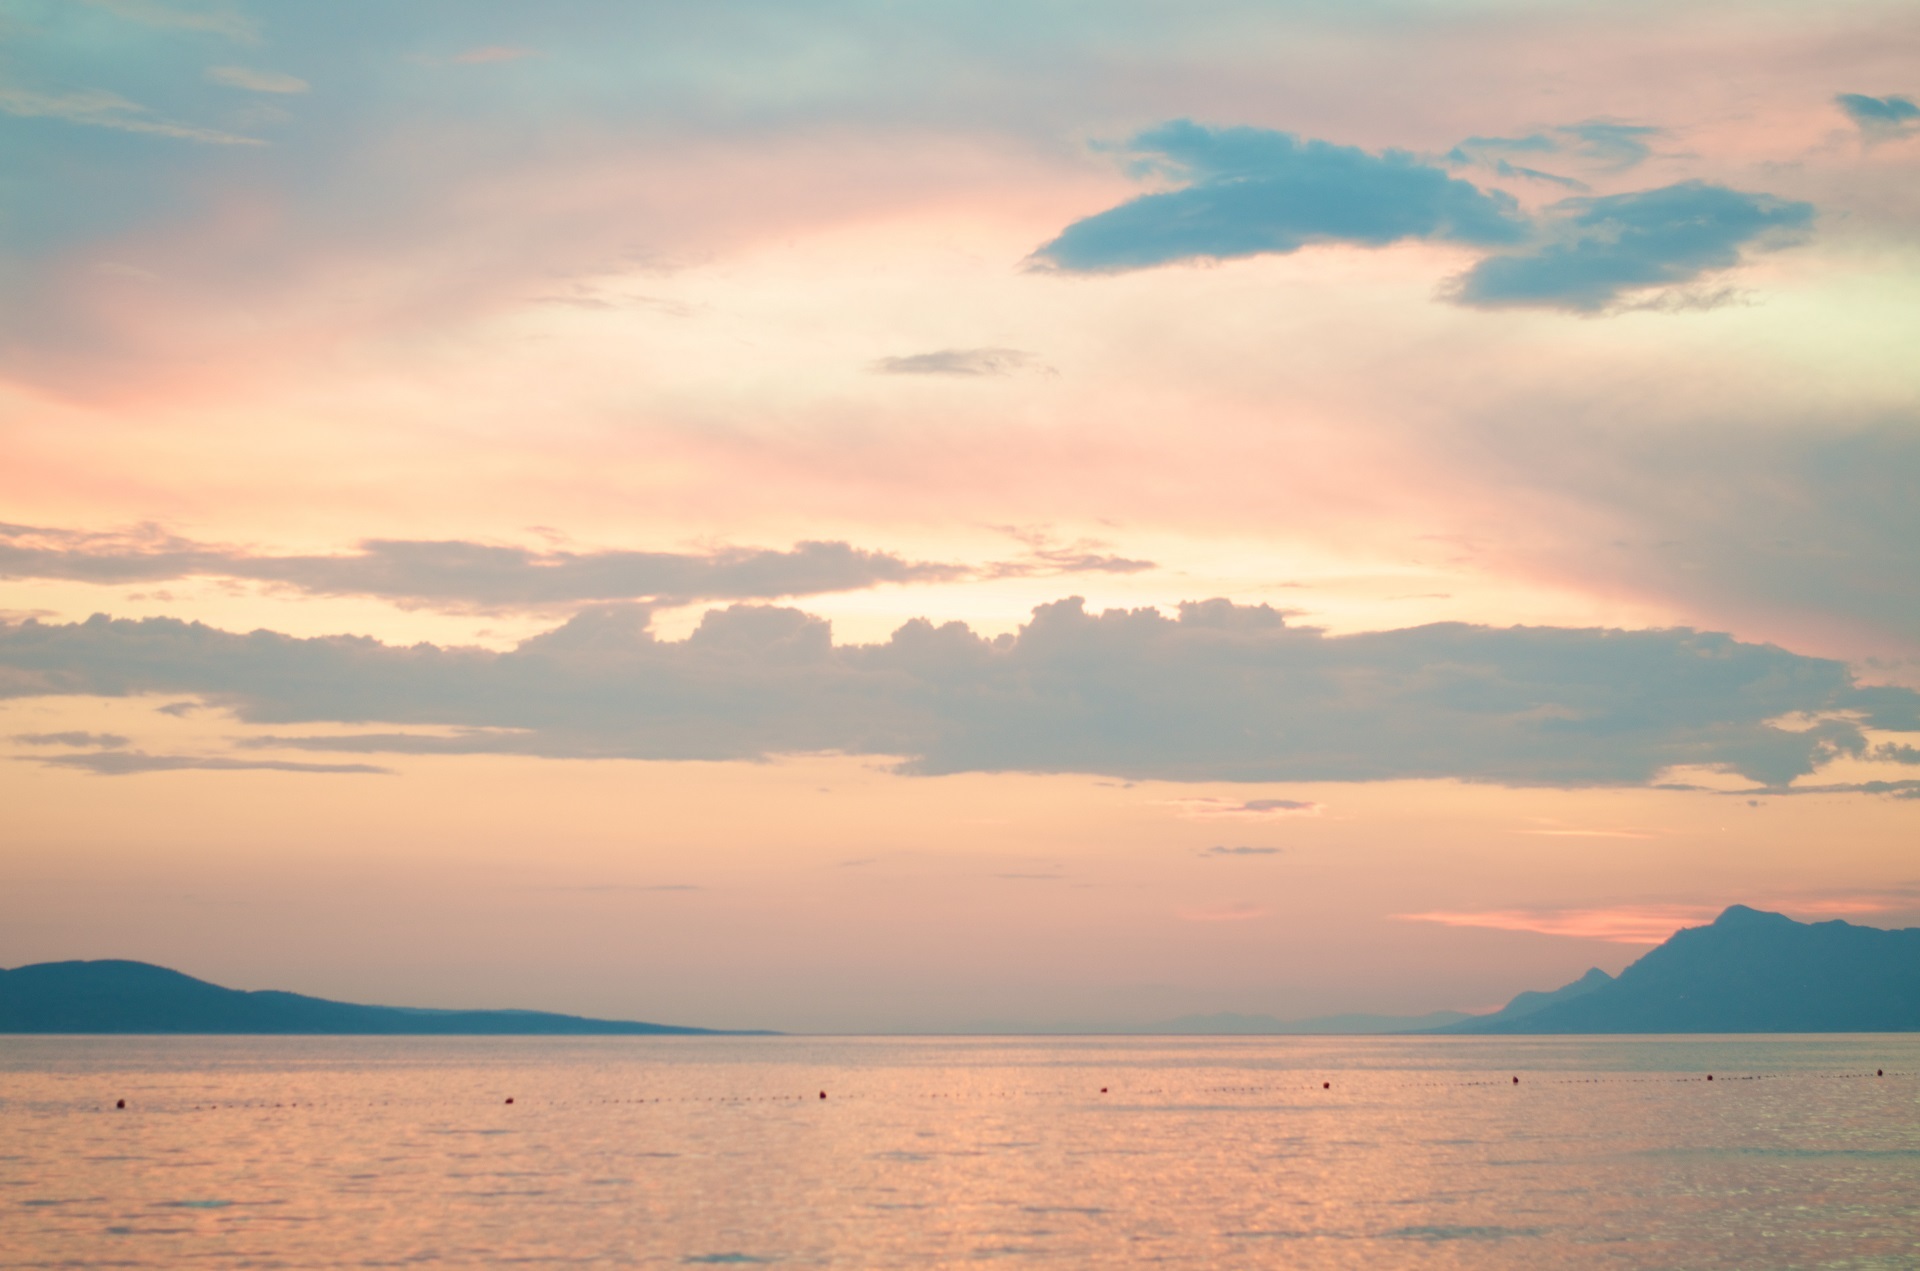
beach, sea, coast, ocean, horizon, cloud, sky, sun, sunrise, sunset, morning, shore, dawn, land, dusk, evening, bay, island, body of water, croatia, afterglow, meteorological phenomenon